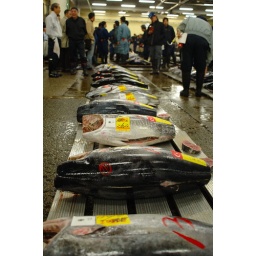
each day at 5am, tuna are lined up at the tsukiji fish market in tokyo for auction